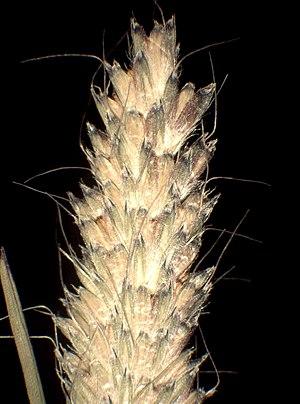
Le Vulpin bulbeux est une plante du genre Alopecurus et de la famille des Poaceae.